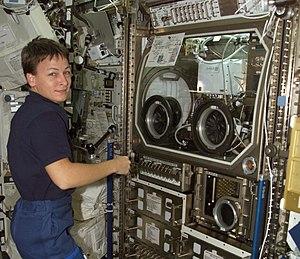
Peggy Whitson est une chercheuse en biochimie américaine et astronaute de la NASA, née le 9 février 1960 à Mount Ayr. Après avoir obtenu un doctorat en biochimie en 1985, Whitson intègre le Centre spatial Lyndon B. Johnson où elle occupe des postes de chercheur-enseignant. Parmi ses réalisations figurent le développement d'une charge utile scientifique pour une mission de la navette spatiale américaine, la conduite du volet scientifique du programme Shuttle-Mir de 1992 à 1995 et sa participation à des commissions conjointes russo-américaines sur la médecine et les sciences dans l'espace.
La Station spatiale internationale, en abrégé SSI ou ISS, est une station spatiale placée en orbite terrestre basse, occupée en permanence par un équipage international qui se consacre à la recherche scientifique dans l'environnement spatial. Ce programme, lancé et piloté par la NASA, est développé conjointement avec l'agence spatiale fédérale russe, avec la participation des agences spatiales européenne, japonaise et canadienne.